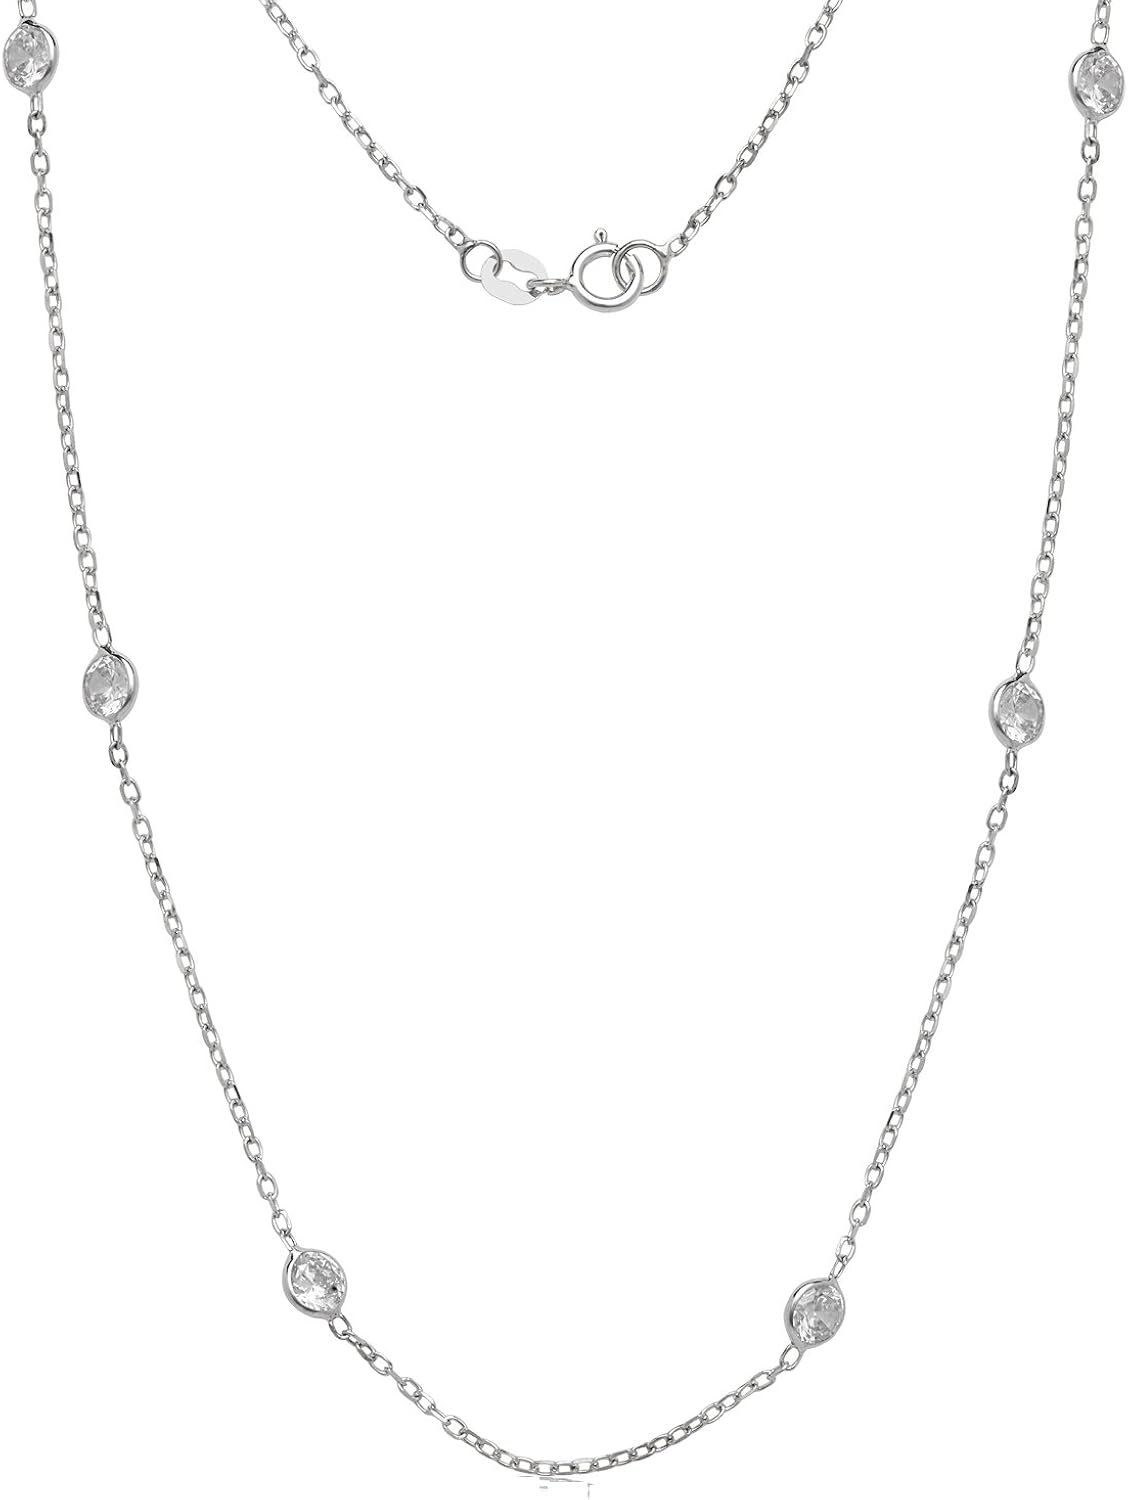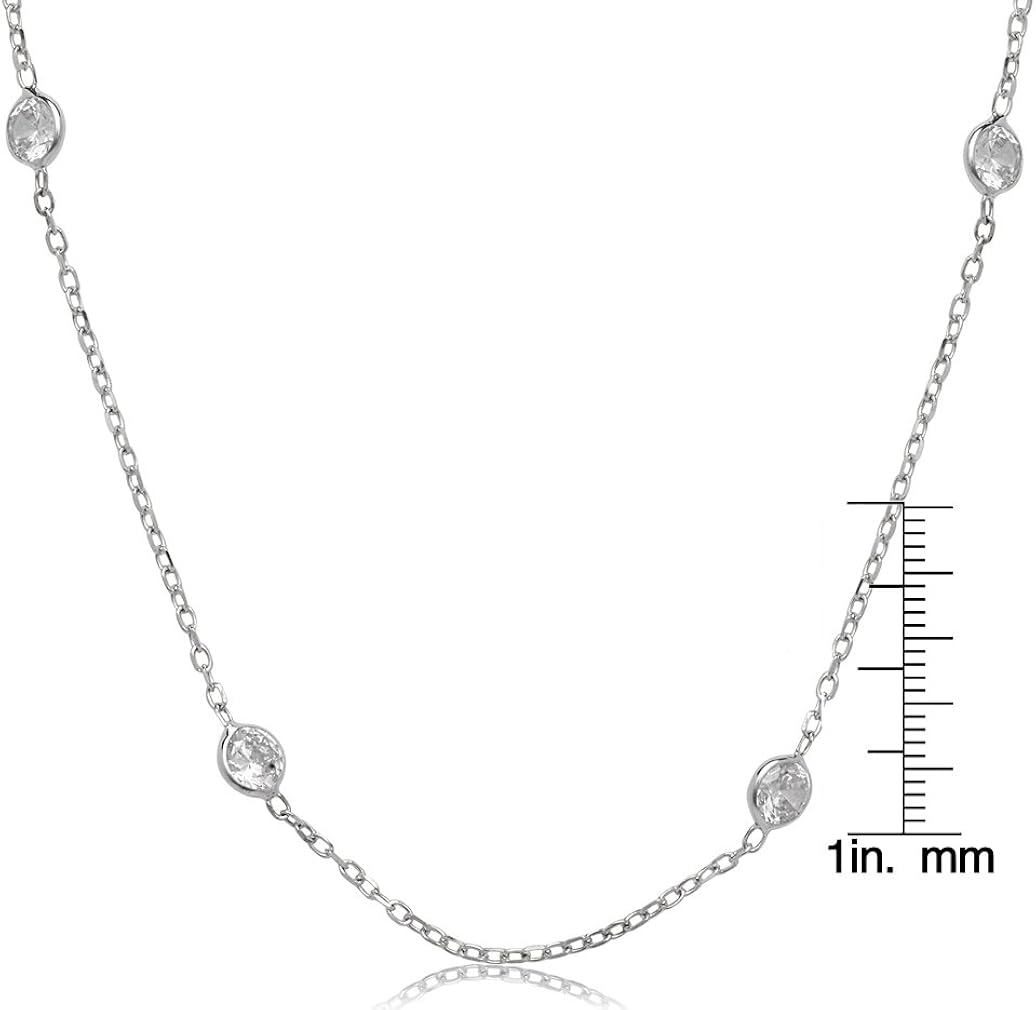
JewelryWeb - 14K White Gold Station Necklace | Simulated Diamond BTY Necklace | Womens CZ Chain Necklace | Layering Necklaces
Category: AMAZON FASHION
A solid 14k white gold cubic zirconia (CZ) by the yard station necklace is a stylish and elegant piece of jewelry. This type of necklace typically features a delicate chain made of solid 14k white gold, with evenly spaced stations or settings that hold cubic zirconia gemstones. 14k yellow gold is a popular choice for fine jewelry due to its durability, beauty, and timeless appeal. It contains 58.3% pure gold mixed with other metals such as copper and silver, which add strength and stability to the gold. The rich yellow hue of 14k gold complements a wide range of skin tones and outfits. Cubic zirconia is a synthetic gemstone that closely resembles a diamond. It is known for its brilliance, clarity, and affordability. CZ is a popular alternative to diamonds, offering a similar sparkling appearance at a more affordable price point. The "by the yard" style necklace refers to the evenly spaced stations or settings along the chain. These stations typically feature bezel or prong settings that securely hold the cubic zirconia stones. The length of the necklace can vary, and it can be worn alone as a simple and elegant piece or layered with other necklaces for a trendy, stacked look. The cubic zirconia gemstones used in the necklace add a touch of sparkle and elegance. They are available in various sizes and cuts, such as round, princess, or emerald, allowing for different design options. The CZ stones can be clear and colorless, or they may come in different colors to suit personal preferences. A solid 14k white gold CZ by the yard station necklace is a versatile piece of jewelry that can be worn for both formal and casual occasions. It adds a touch of sophistication and glamour to any outfit, whether it's a little black dress or a casual blouse and jeans.
Features: Affordable Luxury: A 14k white gold CZ by the yard necklace offers the look of luxury and elegance at a more affordable price compared to a similar necklace with diamonds. Cubic zirconia is a cost-effective alternative to diamonds, allowing you to enjoy the sparkle and brilliance without the high price tag. | Versatility: The simplicity and versatility of a by the yard necklace make it a great addition to any jewelry collection. Its understated design and delicate chain make it suitable for everyday wear or special occasions. You can wear it alone as a dainty statement piece or layer it with other necklaces for a trendy, layered look. | Durability: 14k white gold is known for its durability and resistance to tarnish. Unlike gold-plated or gold-filled jewelry, solid 14k gold maintains its beauty and value over time. This means that your CZ by the yard necklace can be enjoyed for years to come without worrying about it losing its shine or color. | Fashionable and Timeless: CZ by the yard necklaces are a classic and timeless accessory. The combination of 14k yellow gold and sparkling cubic zirconia creates an elegant and sophisticated look that never goes out of style. Whether you're dressing up for a special occasion or adding a touch of elegance to your everyday style, this necklace can complement a wide range of outfits. | JewelryWeb: 3 Decades of Experience - A thoughtfully chosen gold necklace will help you express yourself and make a subtle fashion statement. We know, because we have over 30+ years of experience in jewelry manufacturing and merchandising. Our products are made and sourced primarily fro